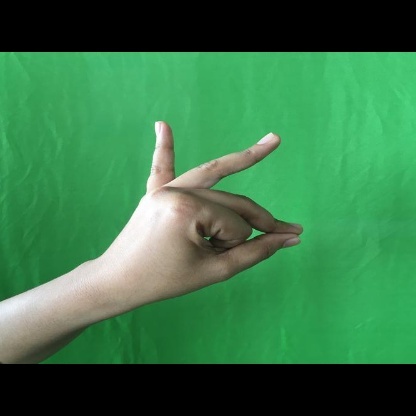
Mudra: Bramaram